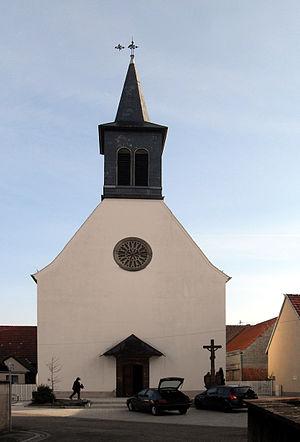
L'église Saint-Sixte de Hœrdt